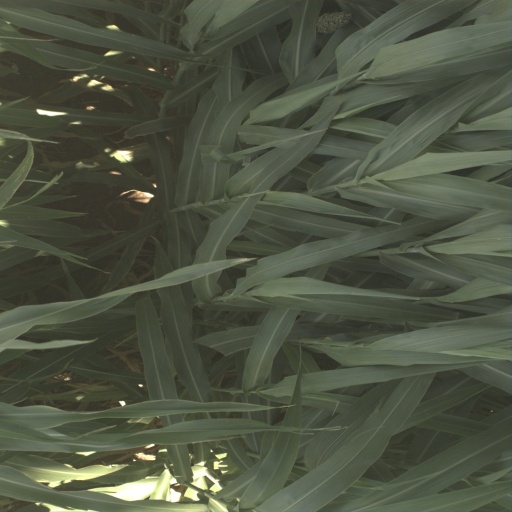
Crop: sorghum